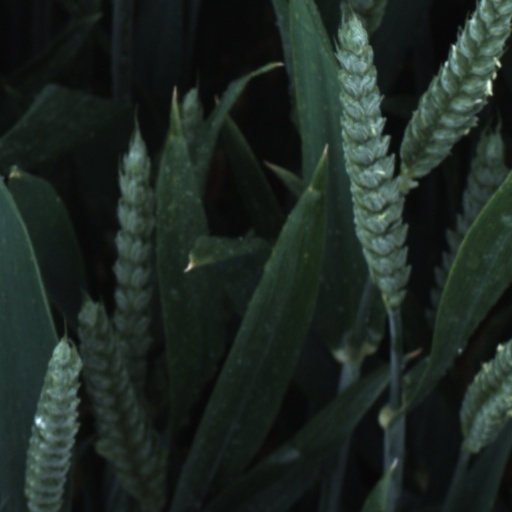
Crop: wheat